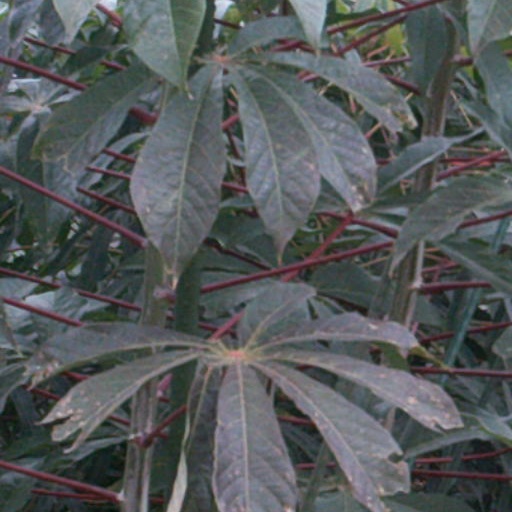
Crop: cassava